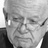
Emotion: sad